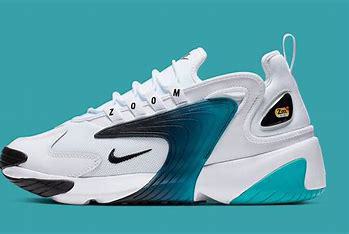
Brand: Nike
Model: Zoom 2K